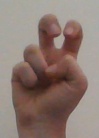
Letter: toot